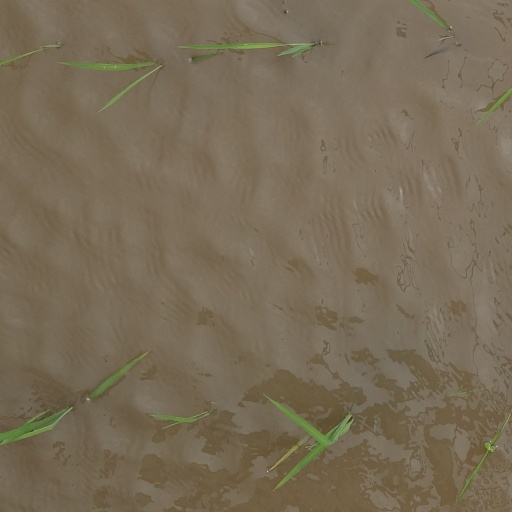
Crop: rice